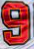
Number: 9